America's Got Talent

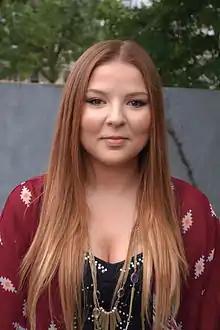
Bianca Ryan, season one winner

The first season for "America's Got Talent" was promoted in May 2006, and was eventually aired later that year between June 21 and August 17. While later episodes would pre-record auditions at earlier dates, this season had them conducted across June, at venues within the cities of New York City, Chicago, and Los Angeles. Live-round episodes were held within the latter city. Initial advertisements for participants of "America's Got Talent" implied that the winning act would headline a show in Las Vegas, but this was later dropped in favor of a cash prize of $1 million, due to concerns surrounding the possibility of awarding such a prize to a minor.